A 3 Minute Hug

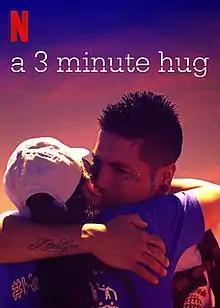
Film poster

A 3 Minute Hug is a 2019 documentary film directed and written by Everardo González. The premise revolves around the event that took place in May 2018 when the event "Hugs Not Walls" took place, organized by the Border Network For Human Rights. On this event, people from both sides of a dry embankment along the Rio Grande who are usually separated get a few minutes to reunite.